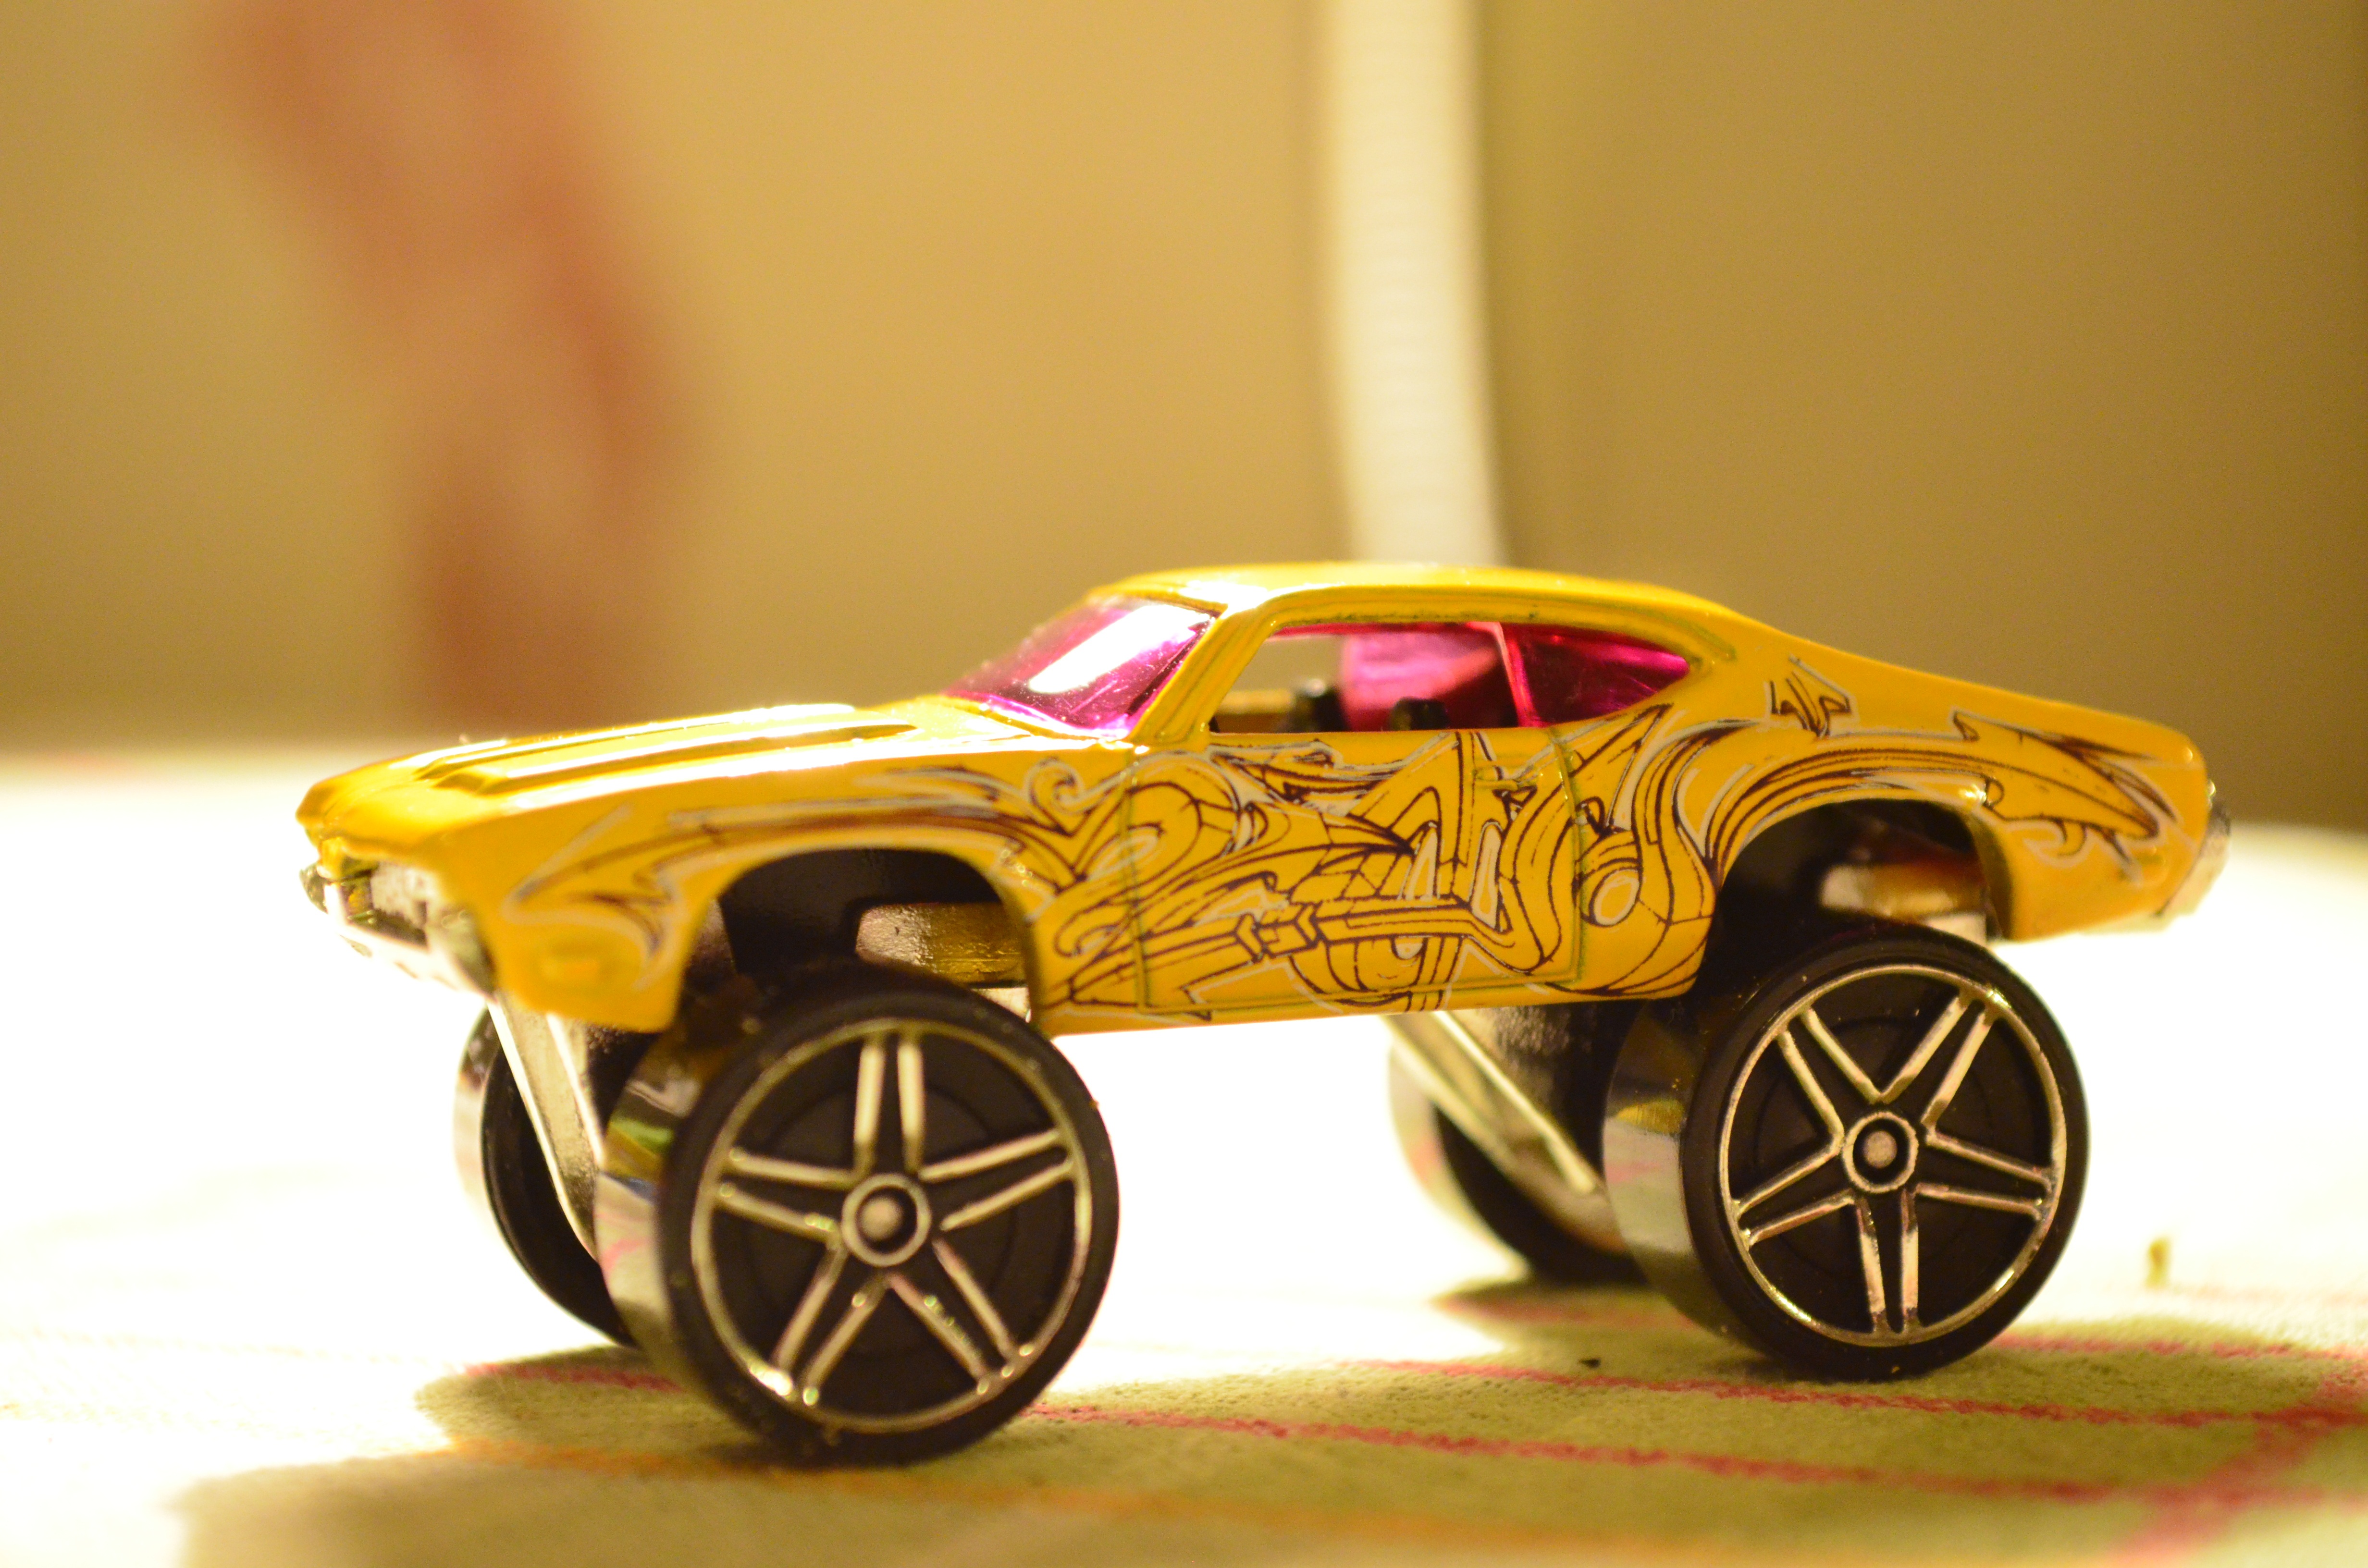
car, vehicle, auto, yellow, toy, muscle car, supercar, wheels, toys, toy car, flitzer, model car, concept car, scale model, auto racing, automobile make, automotive design, stock car racing